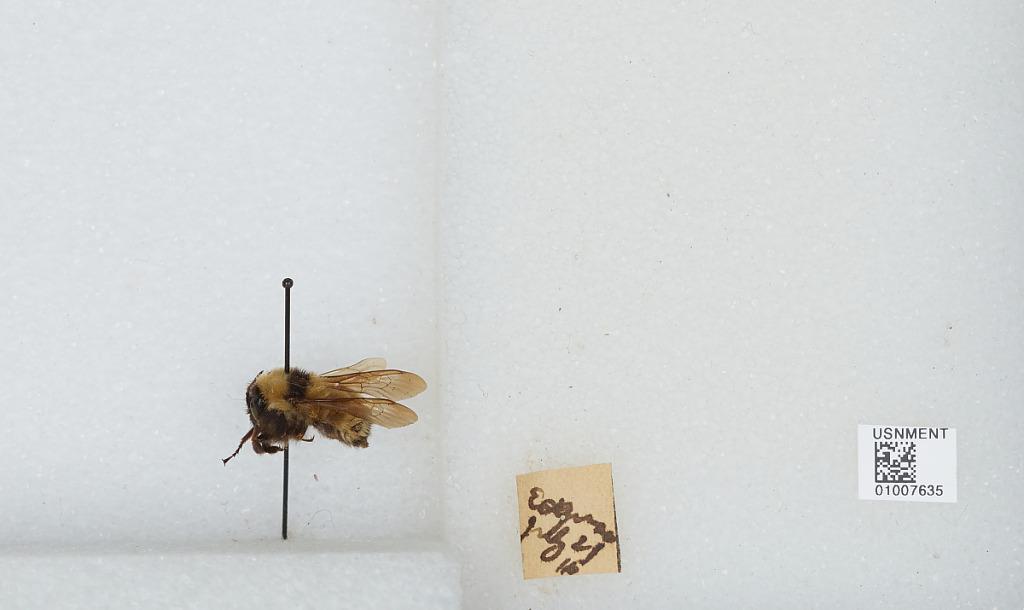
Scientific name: Bombus (Fervidobombus) fervidus fervidus (Fabricius)
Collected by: E. Overs
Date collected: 1916-7-2